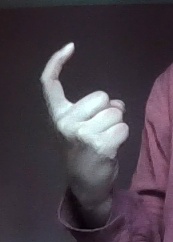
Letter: ra